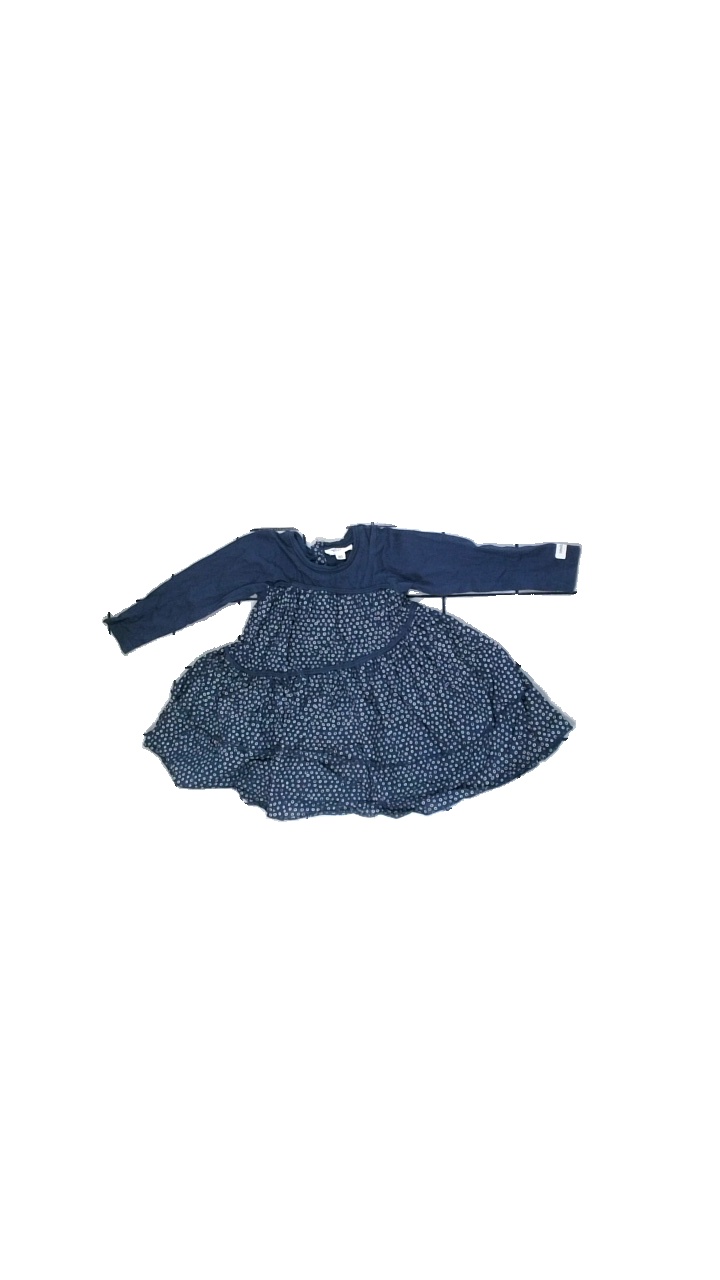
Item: Dress (Children)
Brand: Newbie (kappahl)
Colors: Blue, White
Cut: Regular, C-collar
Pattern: Other
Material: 100% cotton
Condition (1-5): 4
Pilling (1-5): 4
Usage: Reuse
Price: <50